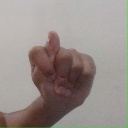
अक्षर: ट